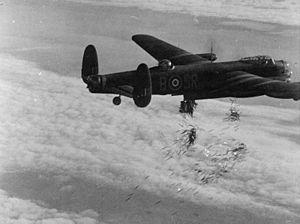
Les paillettes sont des filaments métalliques utilisées pour brouiller un radar. Elles sont inefficaces pour brouiller les missiles à guidage infrarouge de type « tire et oublie ». Elles peuvent aussi aider à la détection d'un objet ou être utilisées en météorologie. Elles peuvent se présenter sous la forme d'aiguilles, de bandelettes ou de rubans.
La Nachtjagd est une branche de la Luftwaffe chargée plus spécifiquement de la chasse de nuit dans la défense du Reich notamment contre les bombardiers du Royal Air Force Bomber Command conduisant les attaques de bombardement stratégique durant la Seconde Guerre mondiale. Elle ne doit pas être assimilée ou confondue avec les Nachtschlachtgruppen, unités chargées du bombardement et harcèlement nocturne.